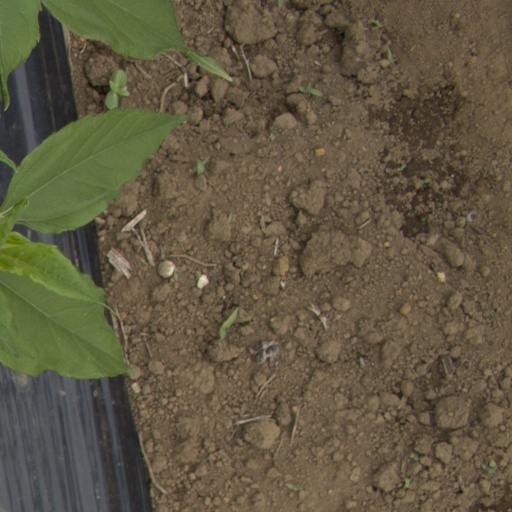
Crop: Jerusalem artichoke